Mirza Sahiban

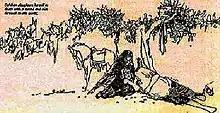
Mirza and Sahiban under the tree

Mirza Sahiban is a classical Punjabi folk tragedy, originally recorded in literary form by the 17th-century poet Pilu. Set in a village in Jhang, the tragedy follows the romance between two youths, belonging to chieftain families of their respective clans, their elopement and eventual demise.